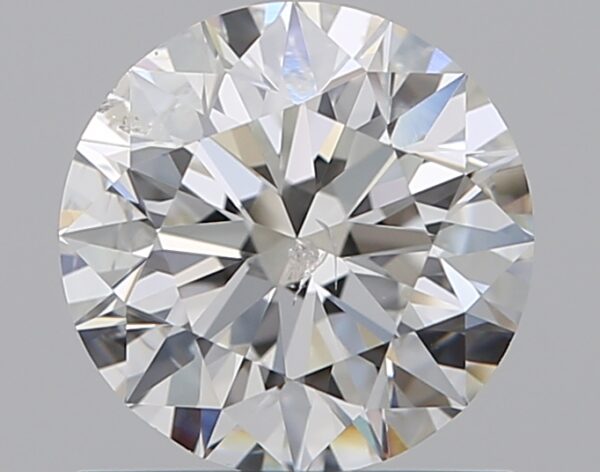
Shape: round
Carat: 1
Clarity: SI2
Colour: G
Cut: EX
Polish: EX
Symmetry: EX
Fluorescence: N
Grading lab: GIA
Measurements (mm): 6.31 x 6.36 x 3.98